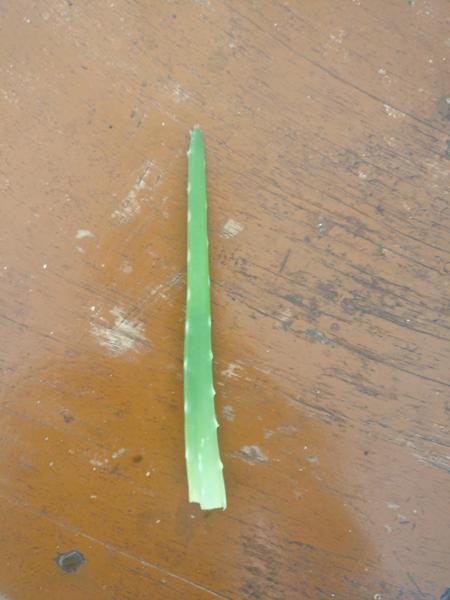
Plant: Aloevera